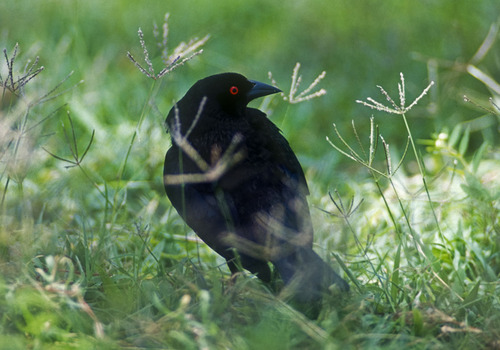
a medium sized bird that is completely black except for its vibrant red eye.
the bird has a black body with a sharp pointy beak and a red eye ring.
a medium sized bird with a red eye and a bill that curves downwardsa medium sized bird with red eyes, and black wings, and a black crown
this small, entirely black bird has red eye rings and a shortly pointed bill.
this bird is sleek and black, it has piercing red eyes.
a completely black bird with red eyes and a black beak.
this black bird has a long black beak and has a very bright orange eyering.
this bird is black in color, with a black beak.
this bird has wings that are black and has red eyes
Species: Bronzed Cowbird